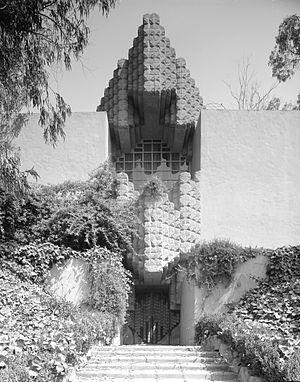
La maison John Sowden est l’œuvre de l’architecte Lloyd Wright, le fils aîné de Frank Lloyd Wright. Elle est située à Los Angeles, en Californie, au 5121 Franklin Avenue. Elle est placée sur le Registre national des lieux historiques.